Saudehornet

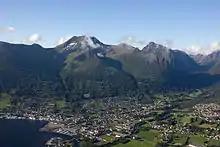
Saudehornet, towering above the village of Ørsta

The is a very popular, though steep, destination for skiing in the Sunnmørsalpene range. It is located just north of the European route E39 highway, about north of the Ørsta–Volda Airport, and about south of the village of Vartdal.